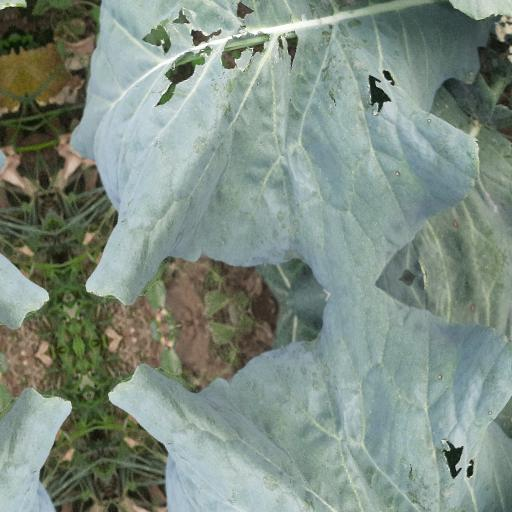
Label: Black Rot